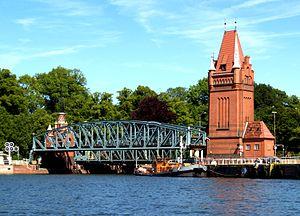
Le canal de Elbe-Lübeck est un canal du land Schleswig-Holstein en Allemagne. Ce canal de 67 km de long relie les fleuves Elbe et Trave reliant ainsi l´Elbe à la mer Baltique. Il commence au nord dans la ville de Lübeck et se termine dans la ville de Lauenburg.